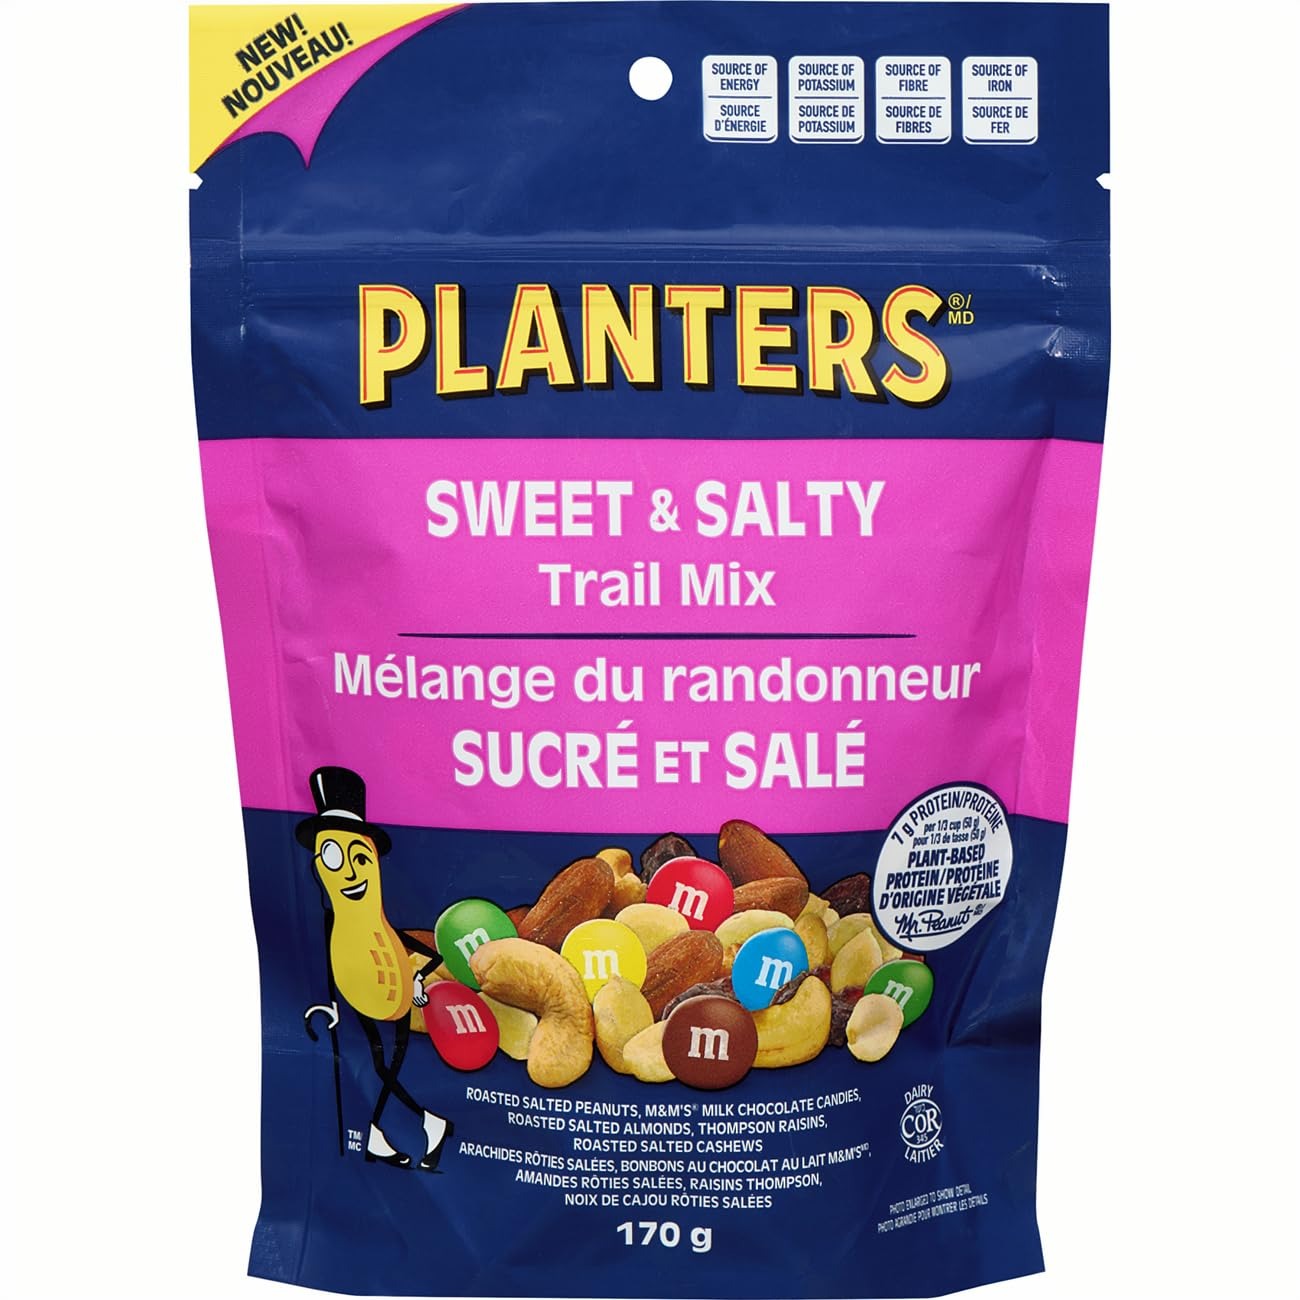
Item Name: Sweet & Salty Trail Mix, 170g/6 oz.
Bullet Point 1: Peanut Butter Chocolate Trail Mix includes Roasted Salted Peanuts, M&amp;M'S Milk Chocolate Candies, Roasted Salted Almonds, Thompson Raisins &amp; Roasted Salted Cashews.
Bullet Point 2: It's the perfect way to satisfy your snack cravings in a healthy and way. Whether you're on the go or snacking at home, it's a seriously crunchy balance of savoury and sweet - that will have you reaching for more.
Bullet Point 3: Perfect for when you need an afternoon pick-me-up, this Trail mix is a great source of energy and contains healthy fibres, and is a good source of Potassium &amp; Iron. A great and satisfying choice!
Bullet Point 4: A snack everyone loves - this mix of peanuts, peanut butter candies and chocolate tastes also great while snuggling up on the sofa when watching your favorite show.
Bullet Point 5: Available in a snack-size bag there is no need to watch portion control, it's already done for you. Just lean back and enjoy!
Product Description: It's the perfect way to satisfy your snack cravings in a healthy and way. Whether you're on the go or snacking at home, it's a seriously crunchy balance of savoury and sweet - that will have you reaching for more.A snack everyone loves - this mix of peanuts, peanut butter candies and chocolate tastes also great while snuggling up on the sofa when watching your favorite show. .
Value: 6.0
Unit: Ounce

Price: 17.99